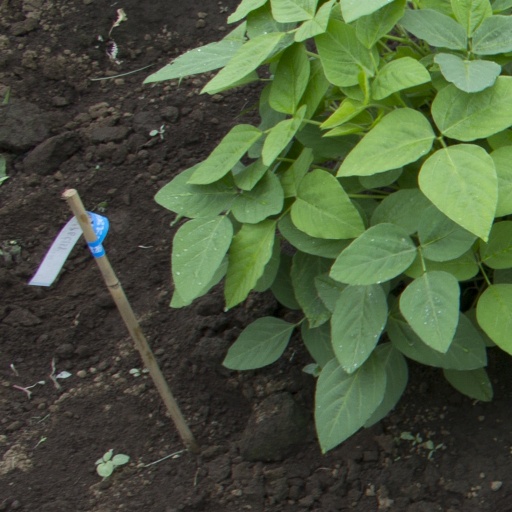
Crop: soybean